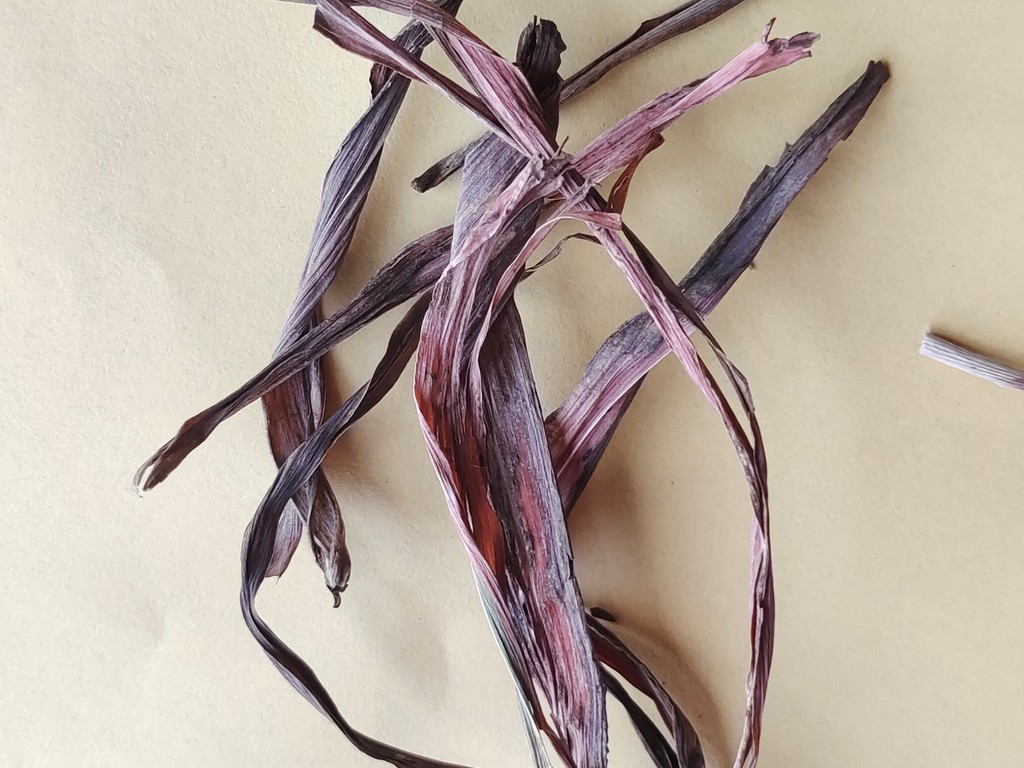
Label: Dried